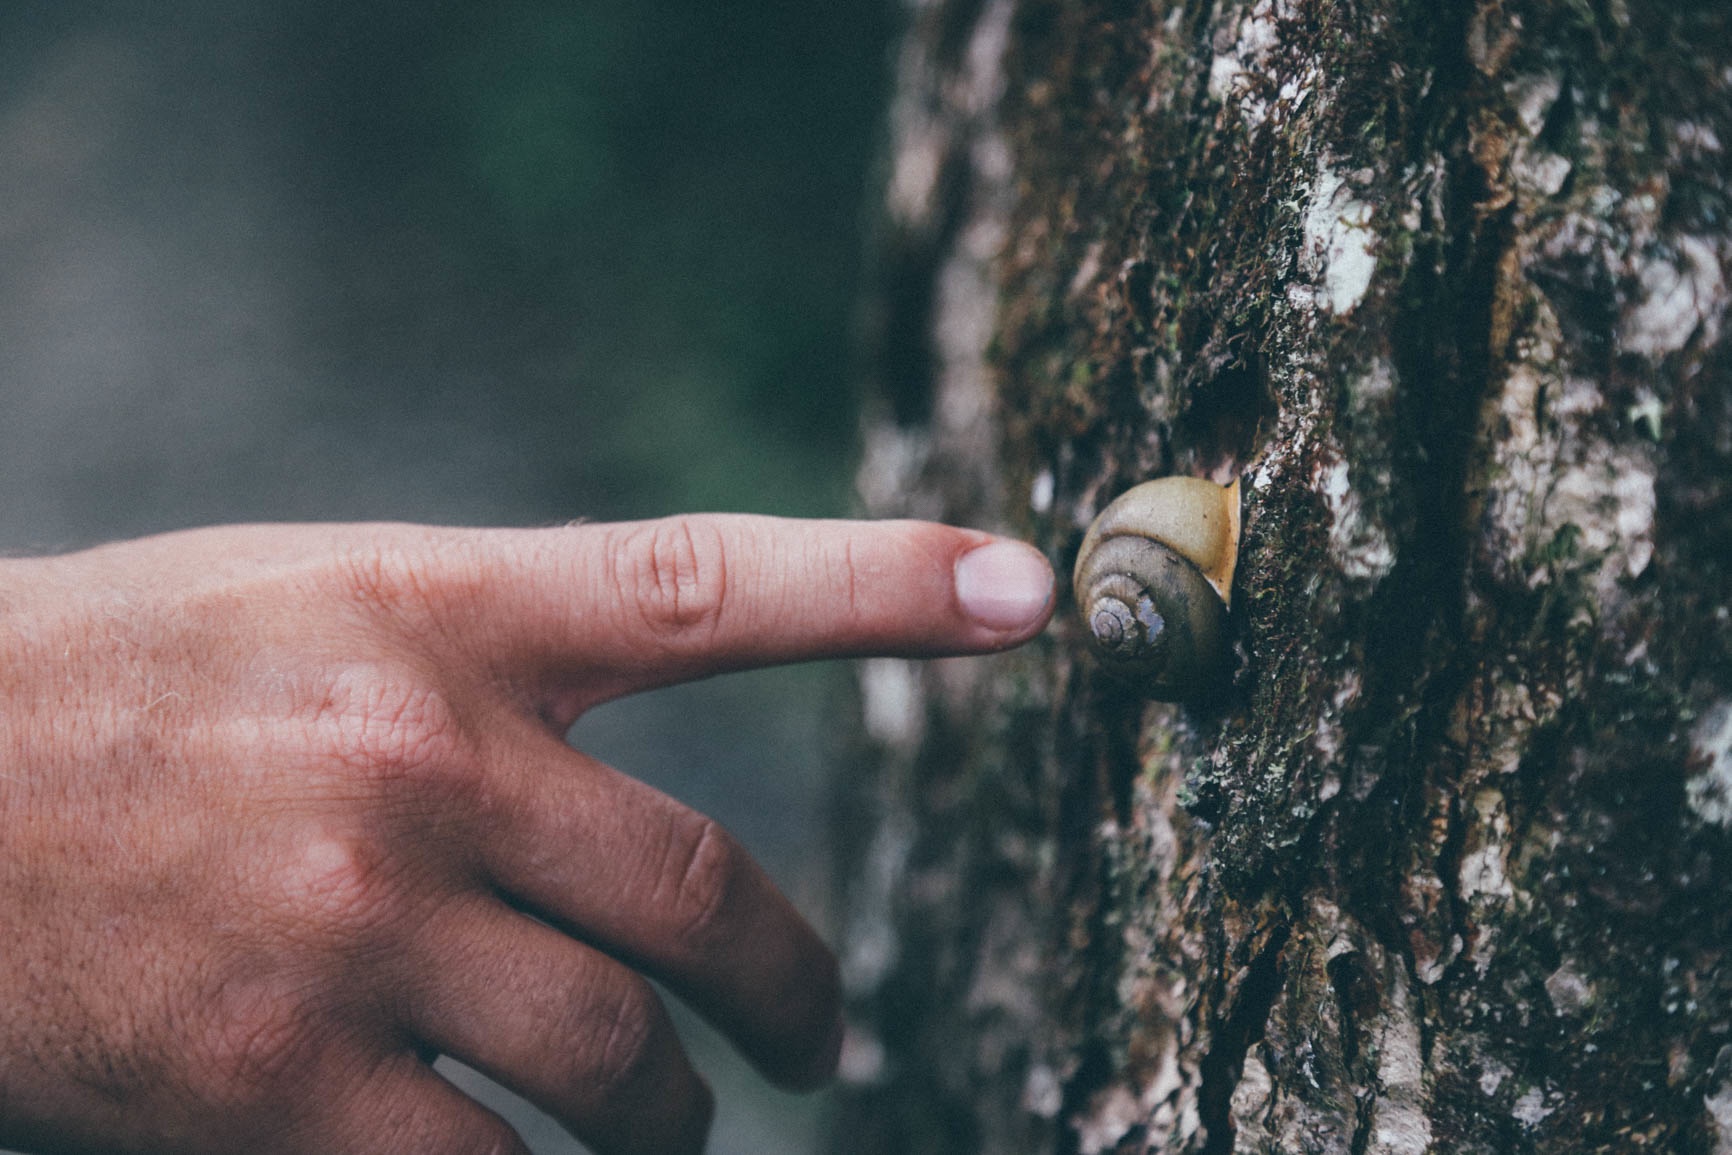
hand, tree, water, nature, branch, photography, sunlight, leaf, animal, spring, soil, season, close up, snail